Chuner Taksami

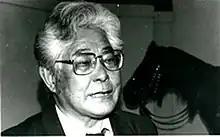
Chuner Mikhailovich

Chuner Mikhailovich Taksami (23 February 1931 – 27 February 2014) was a Russian ethnographer of Nivkh origin and had a Doctor of Historical Sciences attained in 1955.